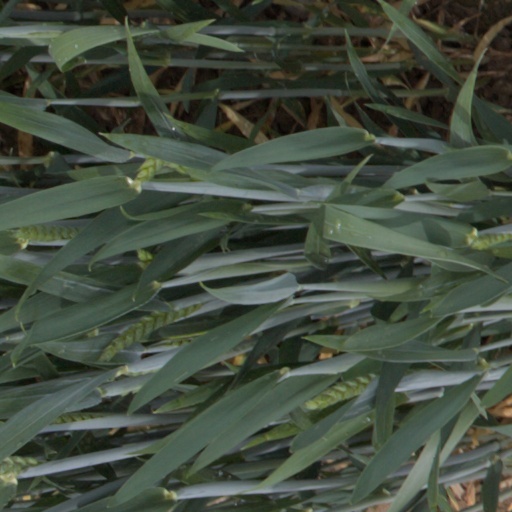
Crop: wheat